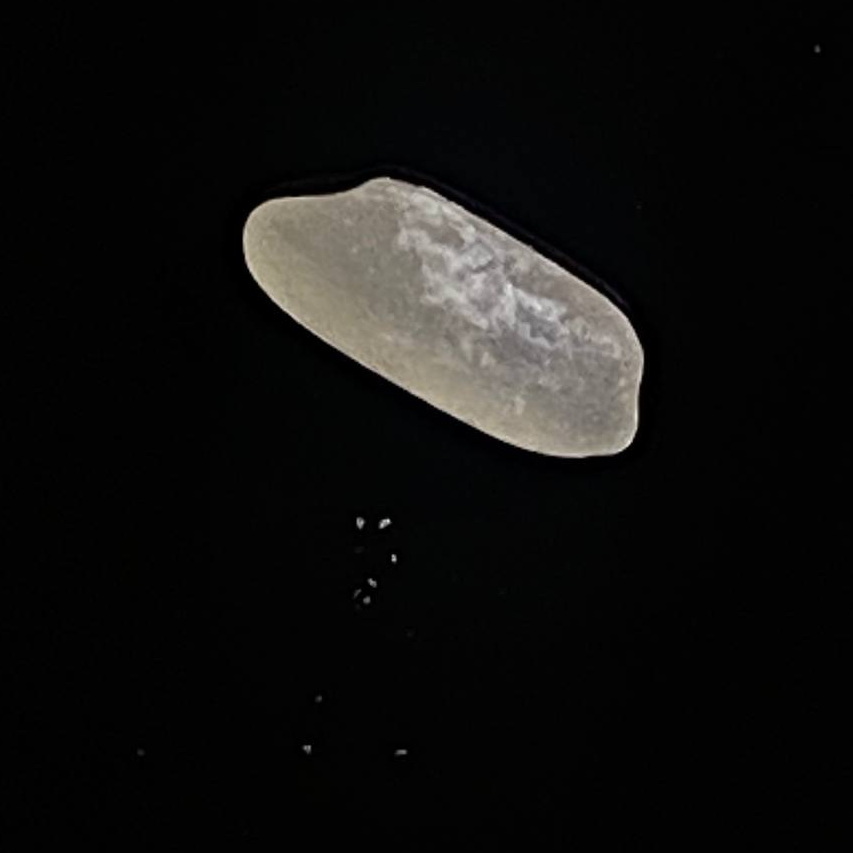
Rice variety: Paijam